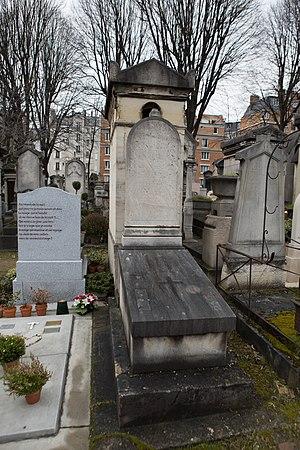
Pierre-Adolphe Varin est un dessinateur, graveur et photographe français, appartenant à une longue lignée d'artistes.